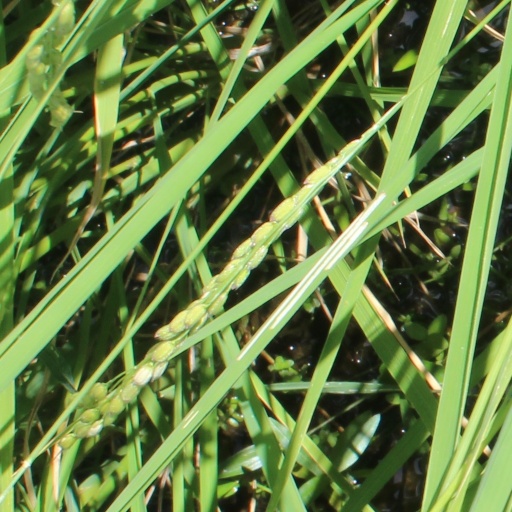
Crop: rice